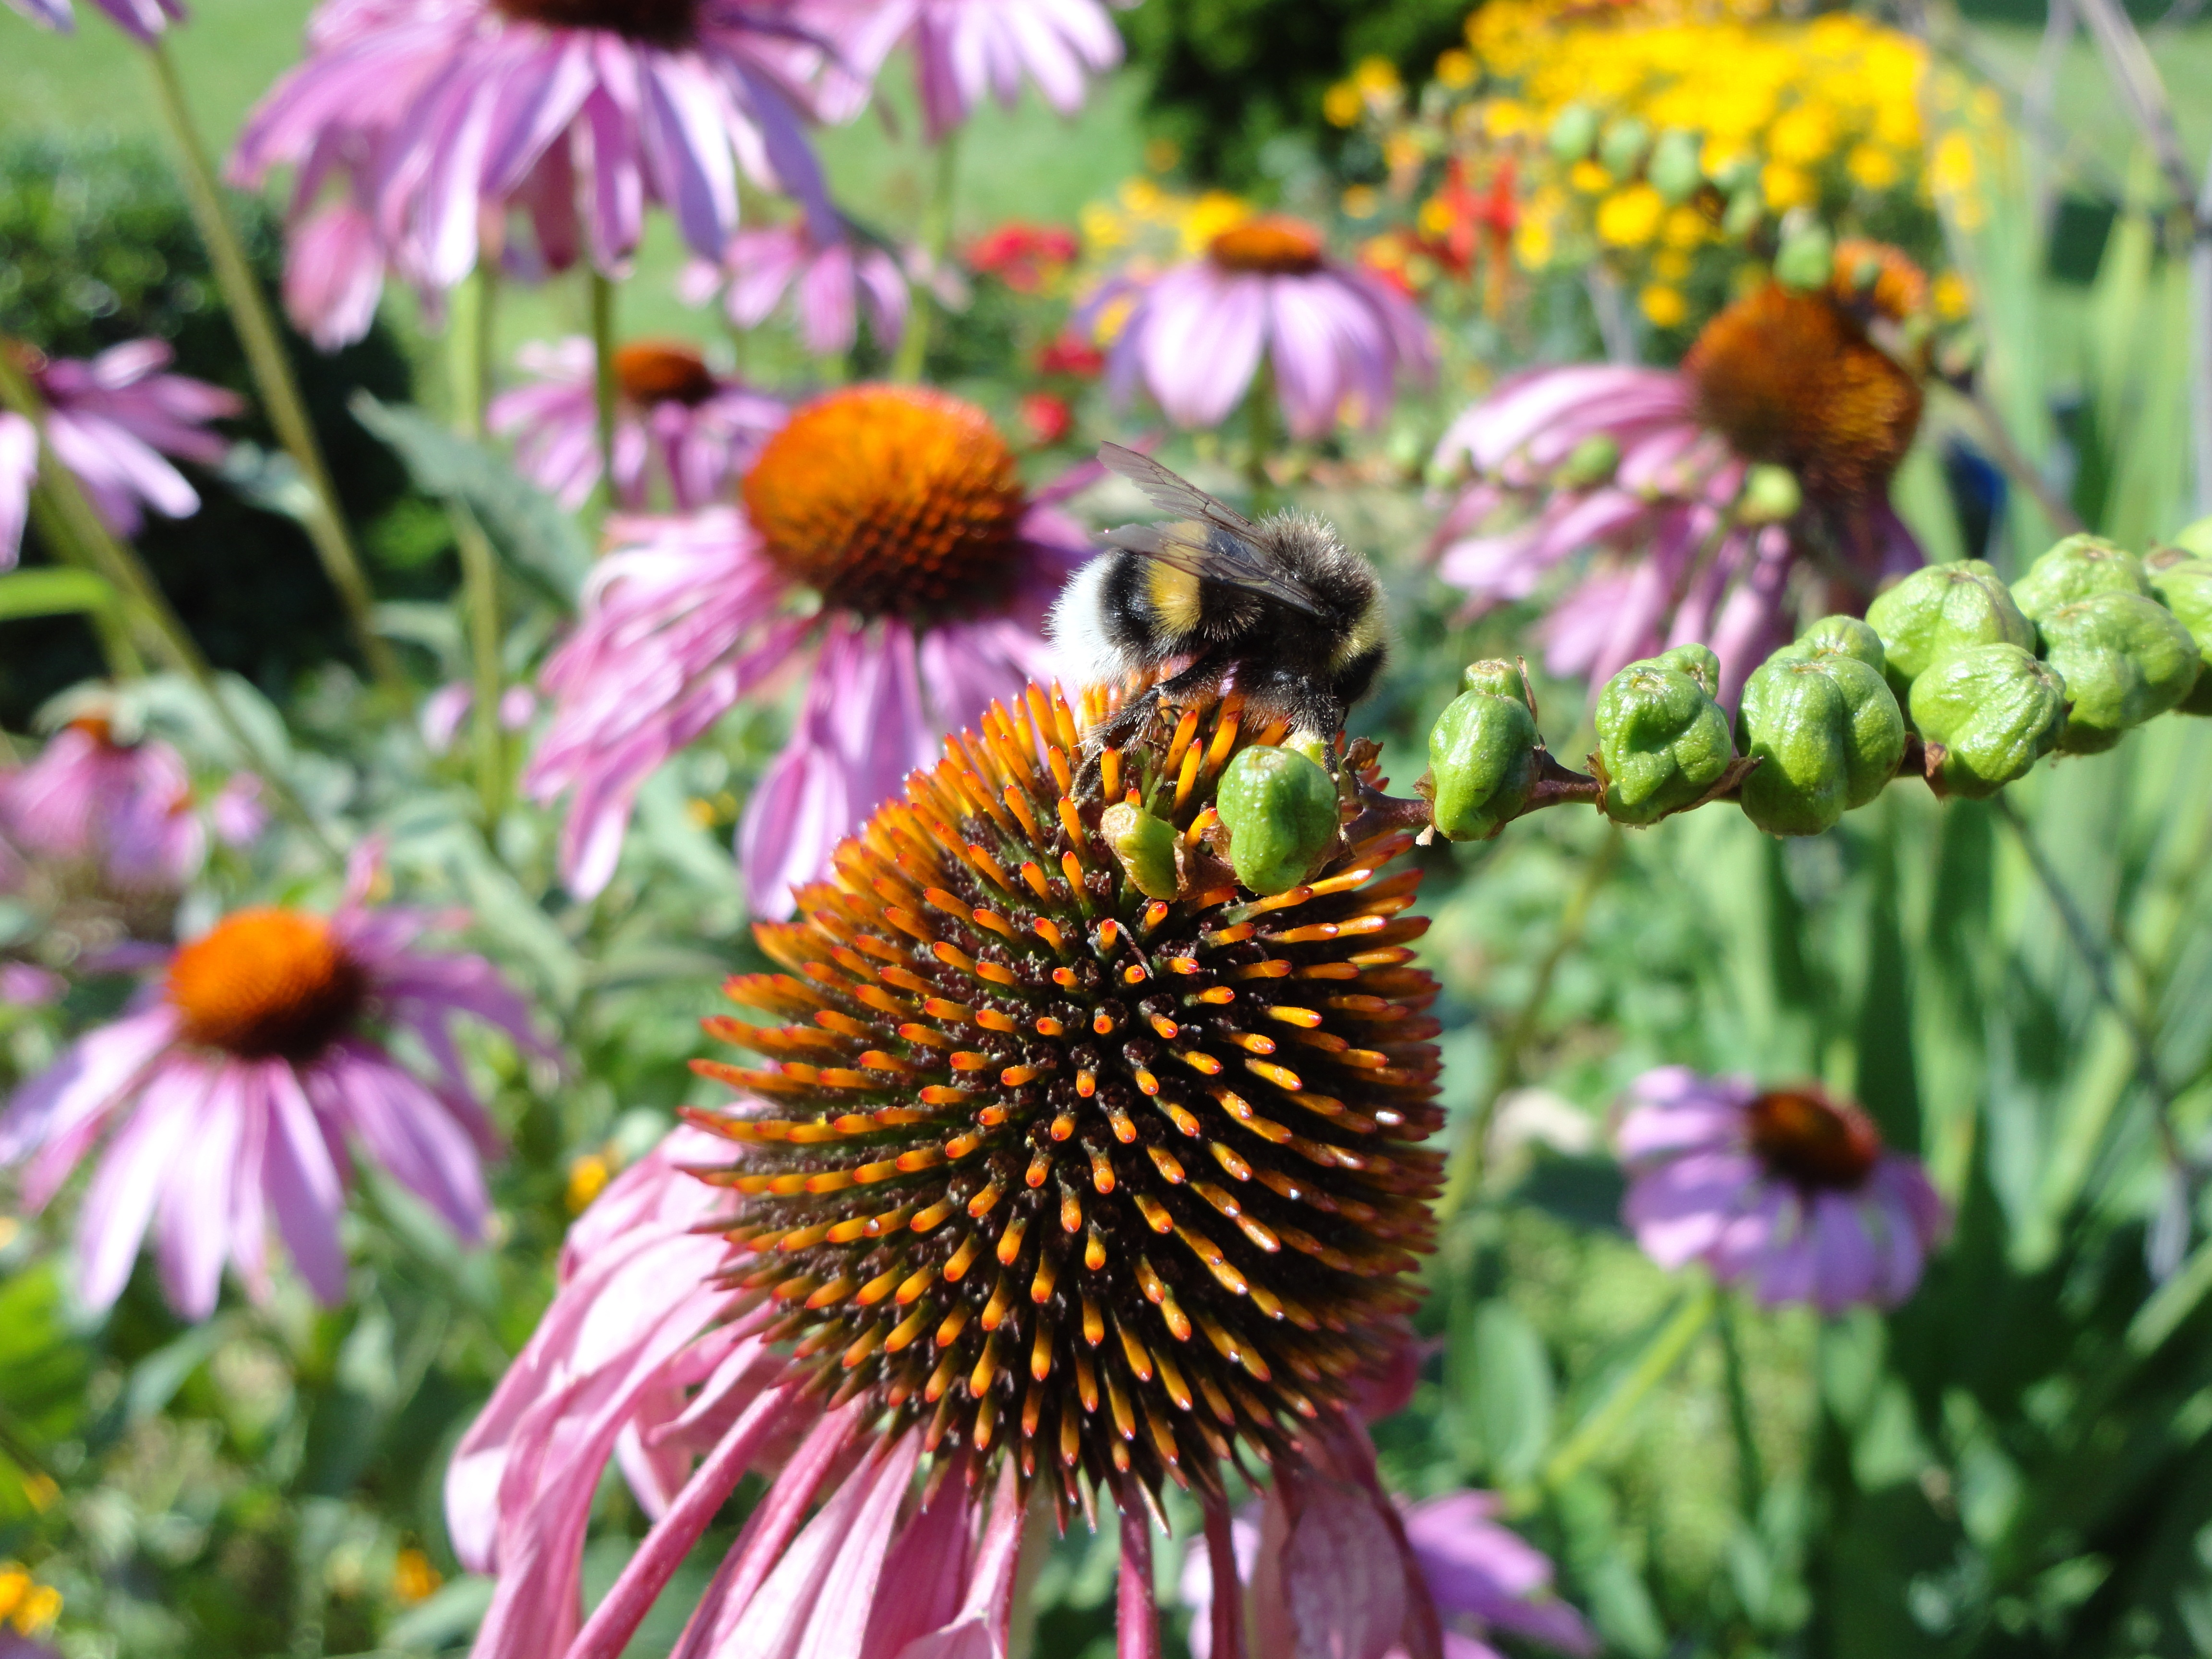
nature, blossom, plant, sun, flower, petal, bloom, summer, insect, botany, garden, flora, fauna, wildflower, sun hat, bee, coneflower, echinacea, hummel, nectar, macro photography, flowering plant, daisy family, annual plant, land plant, blanket flowers